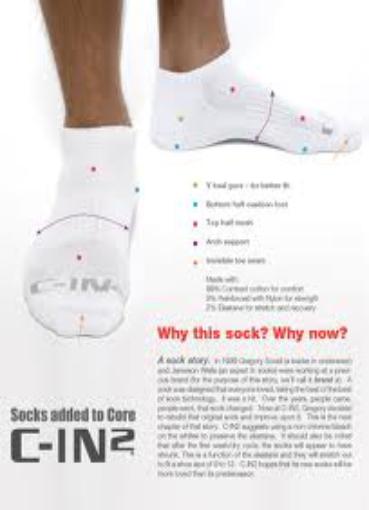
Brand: C-IN2
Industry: Clothes